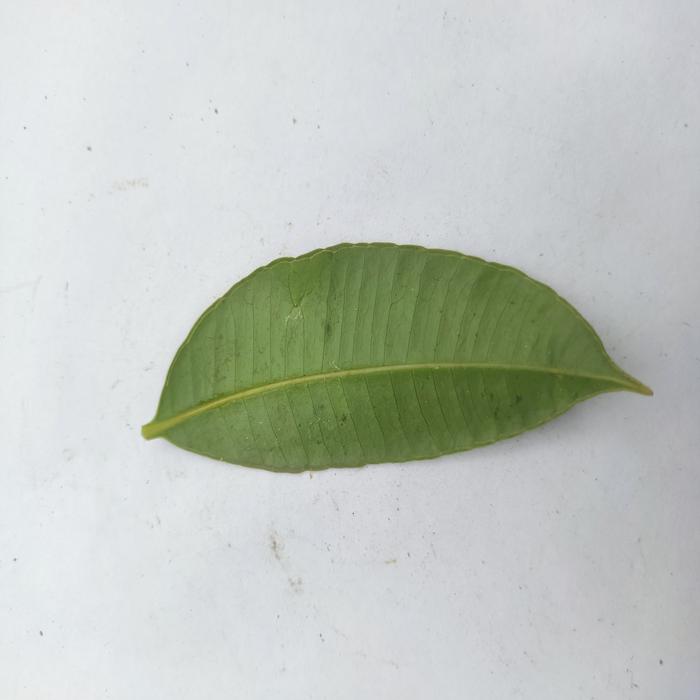
Crop: Hog Plum
Leaf condition: Heathy_Leaf